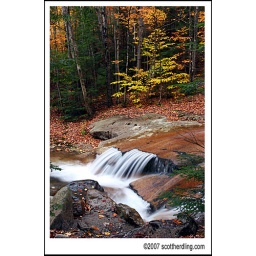
Waterfall in the white mountains of NH.